Cockenzie and Port Seton

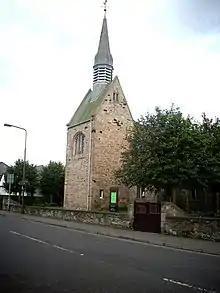
Chalmers Memorial Church

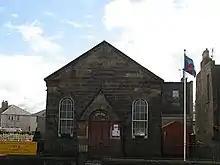
Cockenzie Methodist Church

In 2005, The 3 Harbours Arts Festival was inaugurated by Cockenzie, Port Seton and Prestonpans. It takes place in early June.